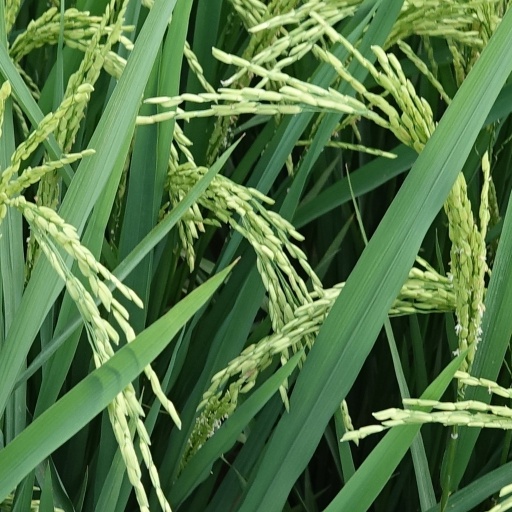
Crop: rice